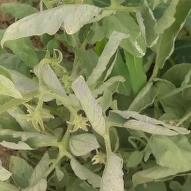
Crop: Tomato
Condition: virosis-d